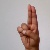
The image shows a hand gesture representing the letter 'U' in Indian Sign Language.